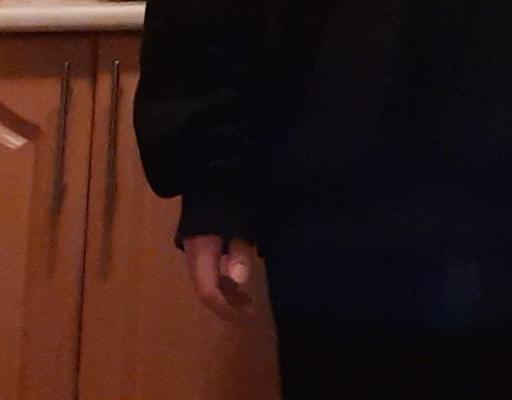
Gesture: no_gesture